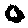
Label: 0